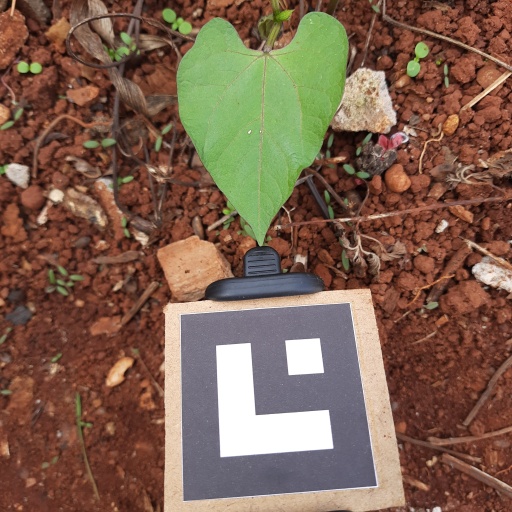
Observations: wavy surface, no eating holes, under cloudy sky